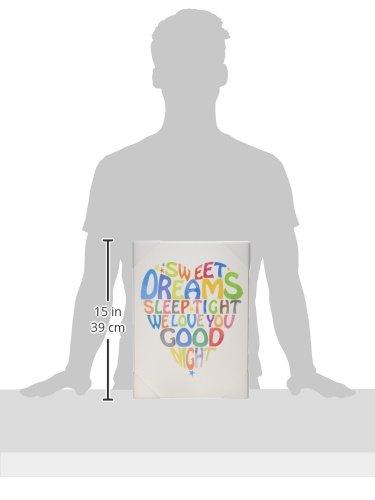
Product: The Kids Room by Stupell Sweet Dreams Heart Graphic Art Wall Plaque, 11 x 0.5 x 15, Proudly Made in USA
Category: Baby Products | Nursery | Décor | Wall Décor | Wall Plaques
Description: Lithograph Print Mounted on Sturdy 0.5 Inch MDF wood.
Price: $30.08
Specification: ProductDimensions:10x15x0.5inches|ItemWeight:2pounds|ShippingWeight:2.4pounds(Viewshippingratesandpolicies)|Department:baby-girls|Manufacturer:StupellIndustries|ASIN:B017ASS5HY|Itemmodelnumber:brp-1718